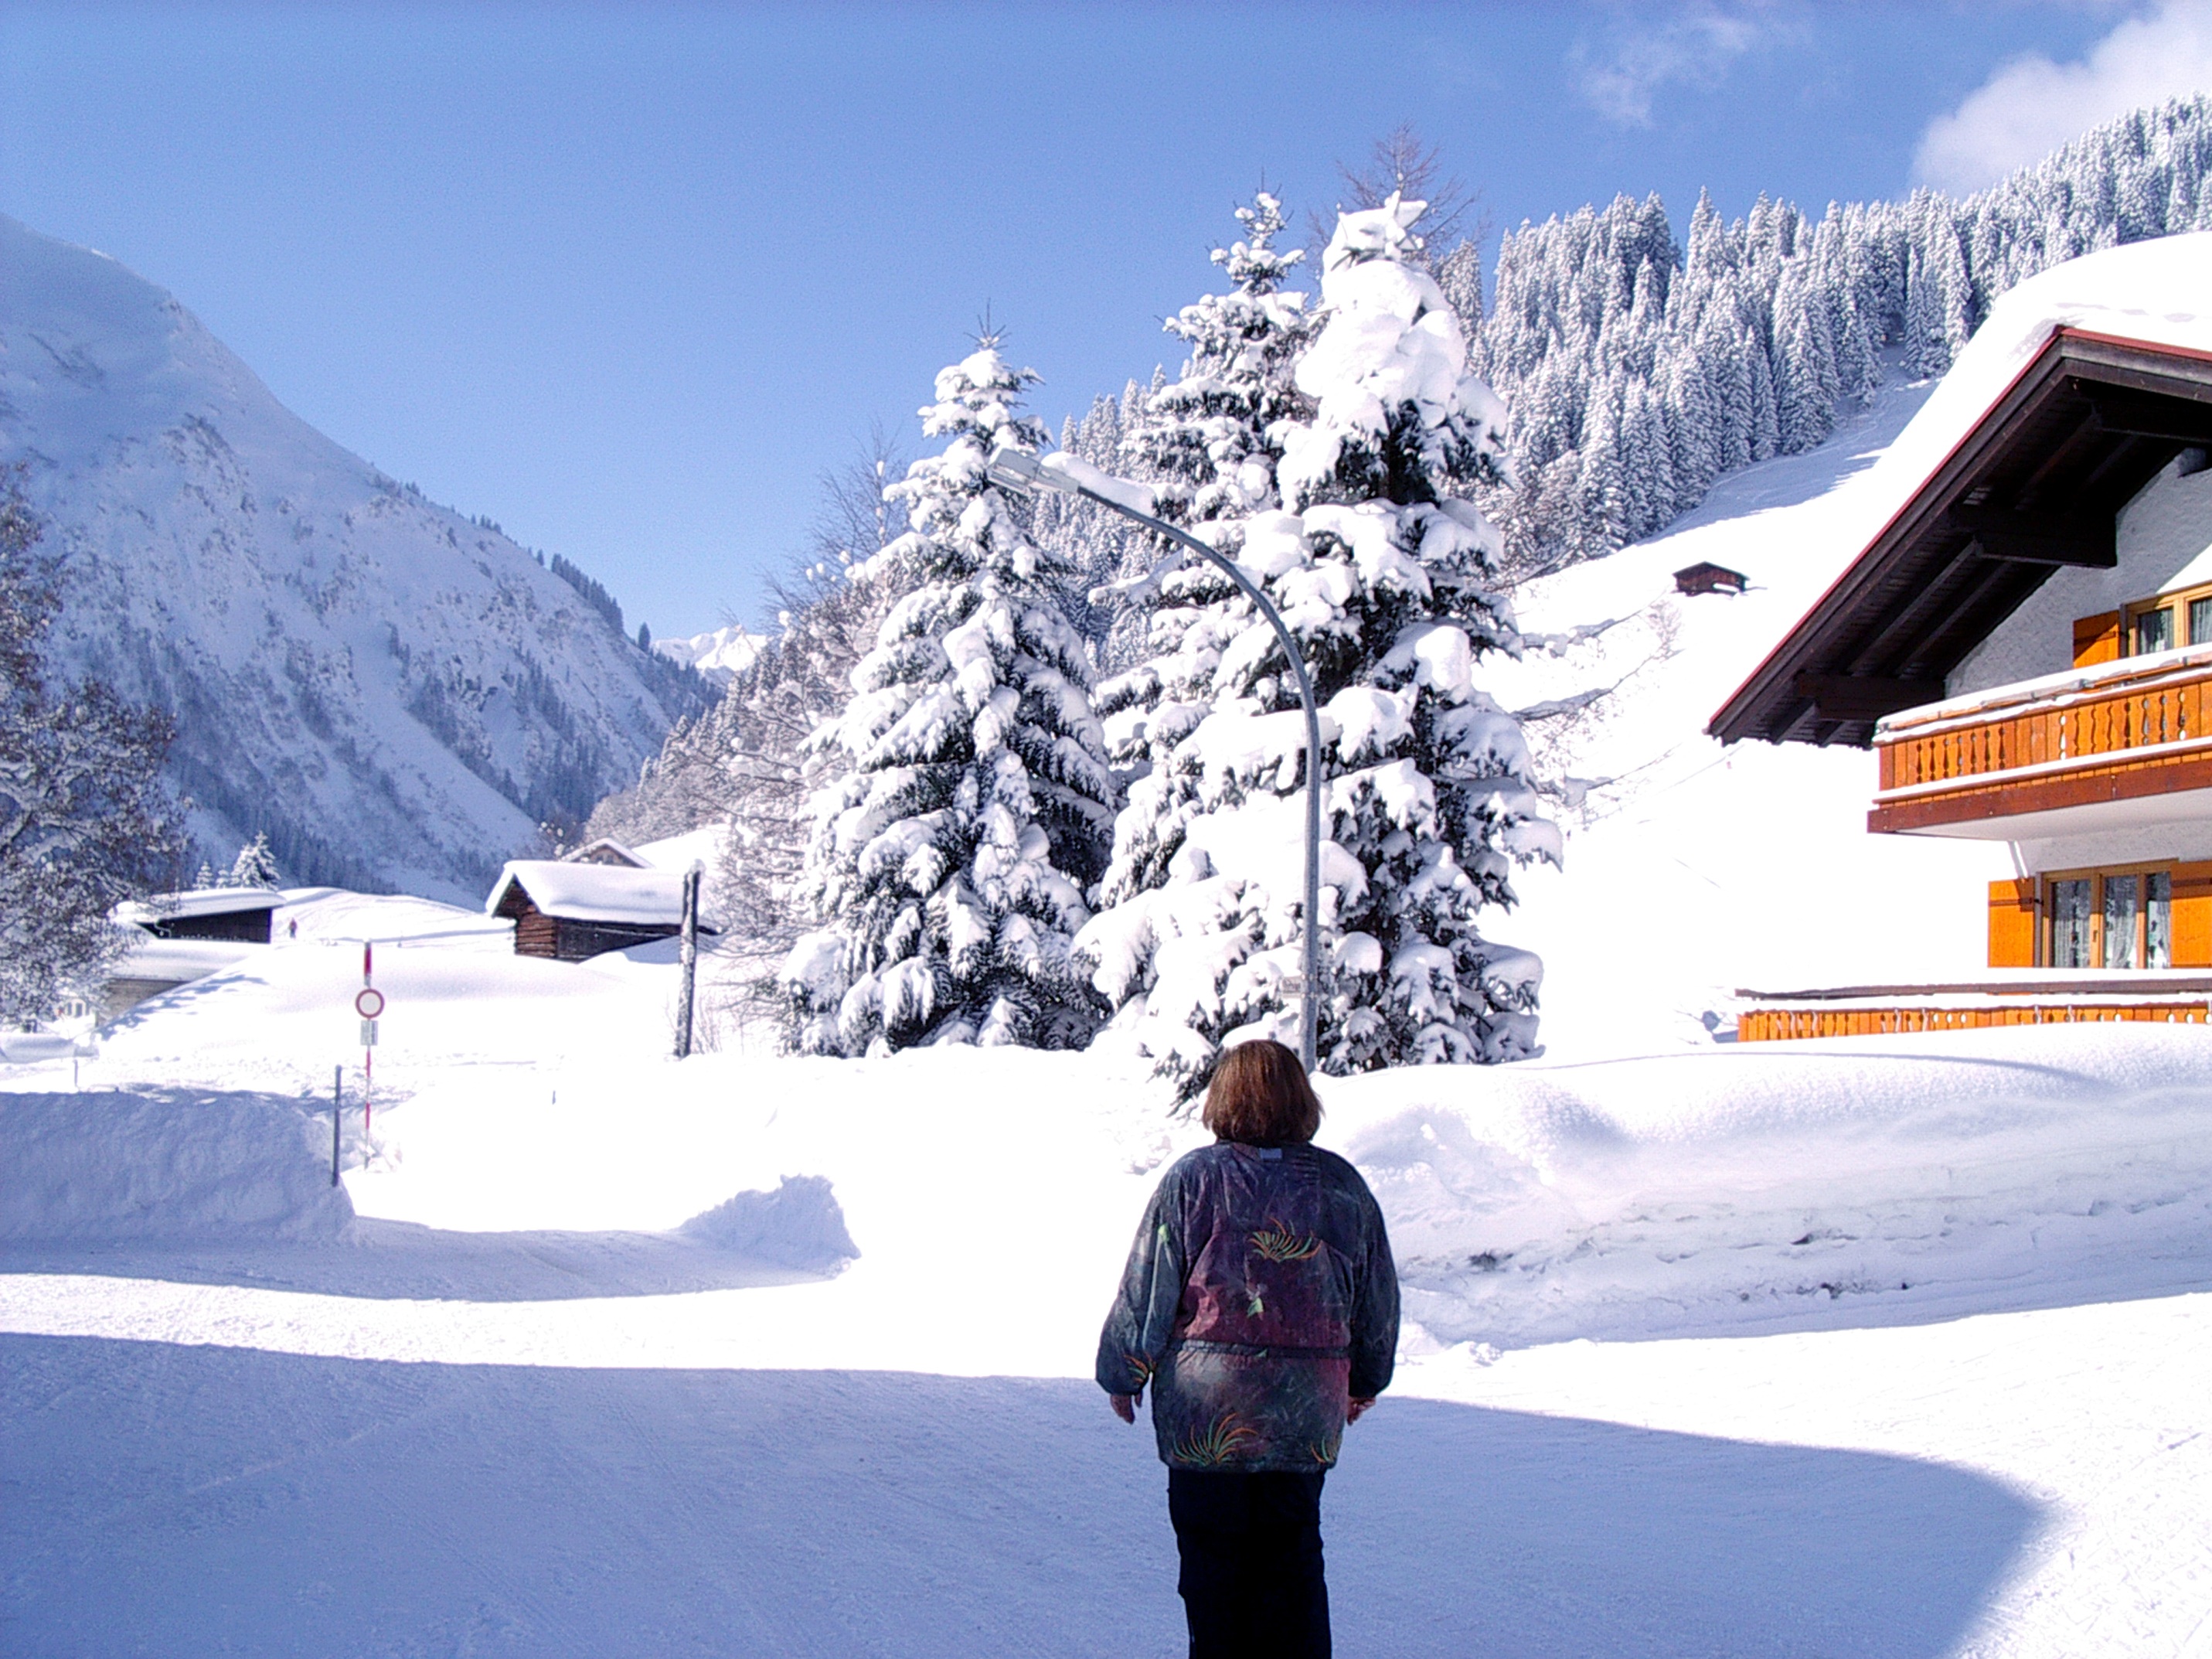
landscape, nature, mountain, snow, winter, sun, woman, hiking, white, home, mountain range, weather, snowy, season, blue sky, austria, trees, winter sport, resort, mountains, alps, ski, footwear, winter dream, piste, winter idyll, riezlern, kleinwalsertal, nordic skiing, ski equipment, schwarzwassertal, lilli, geological phenomenon